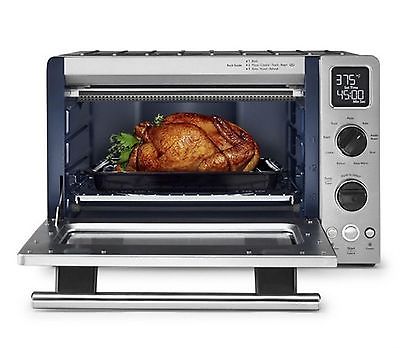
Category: toaster